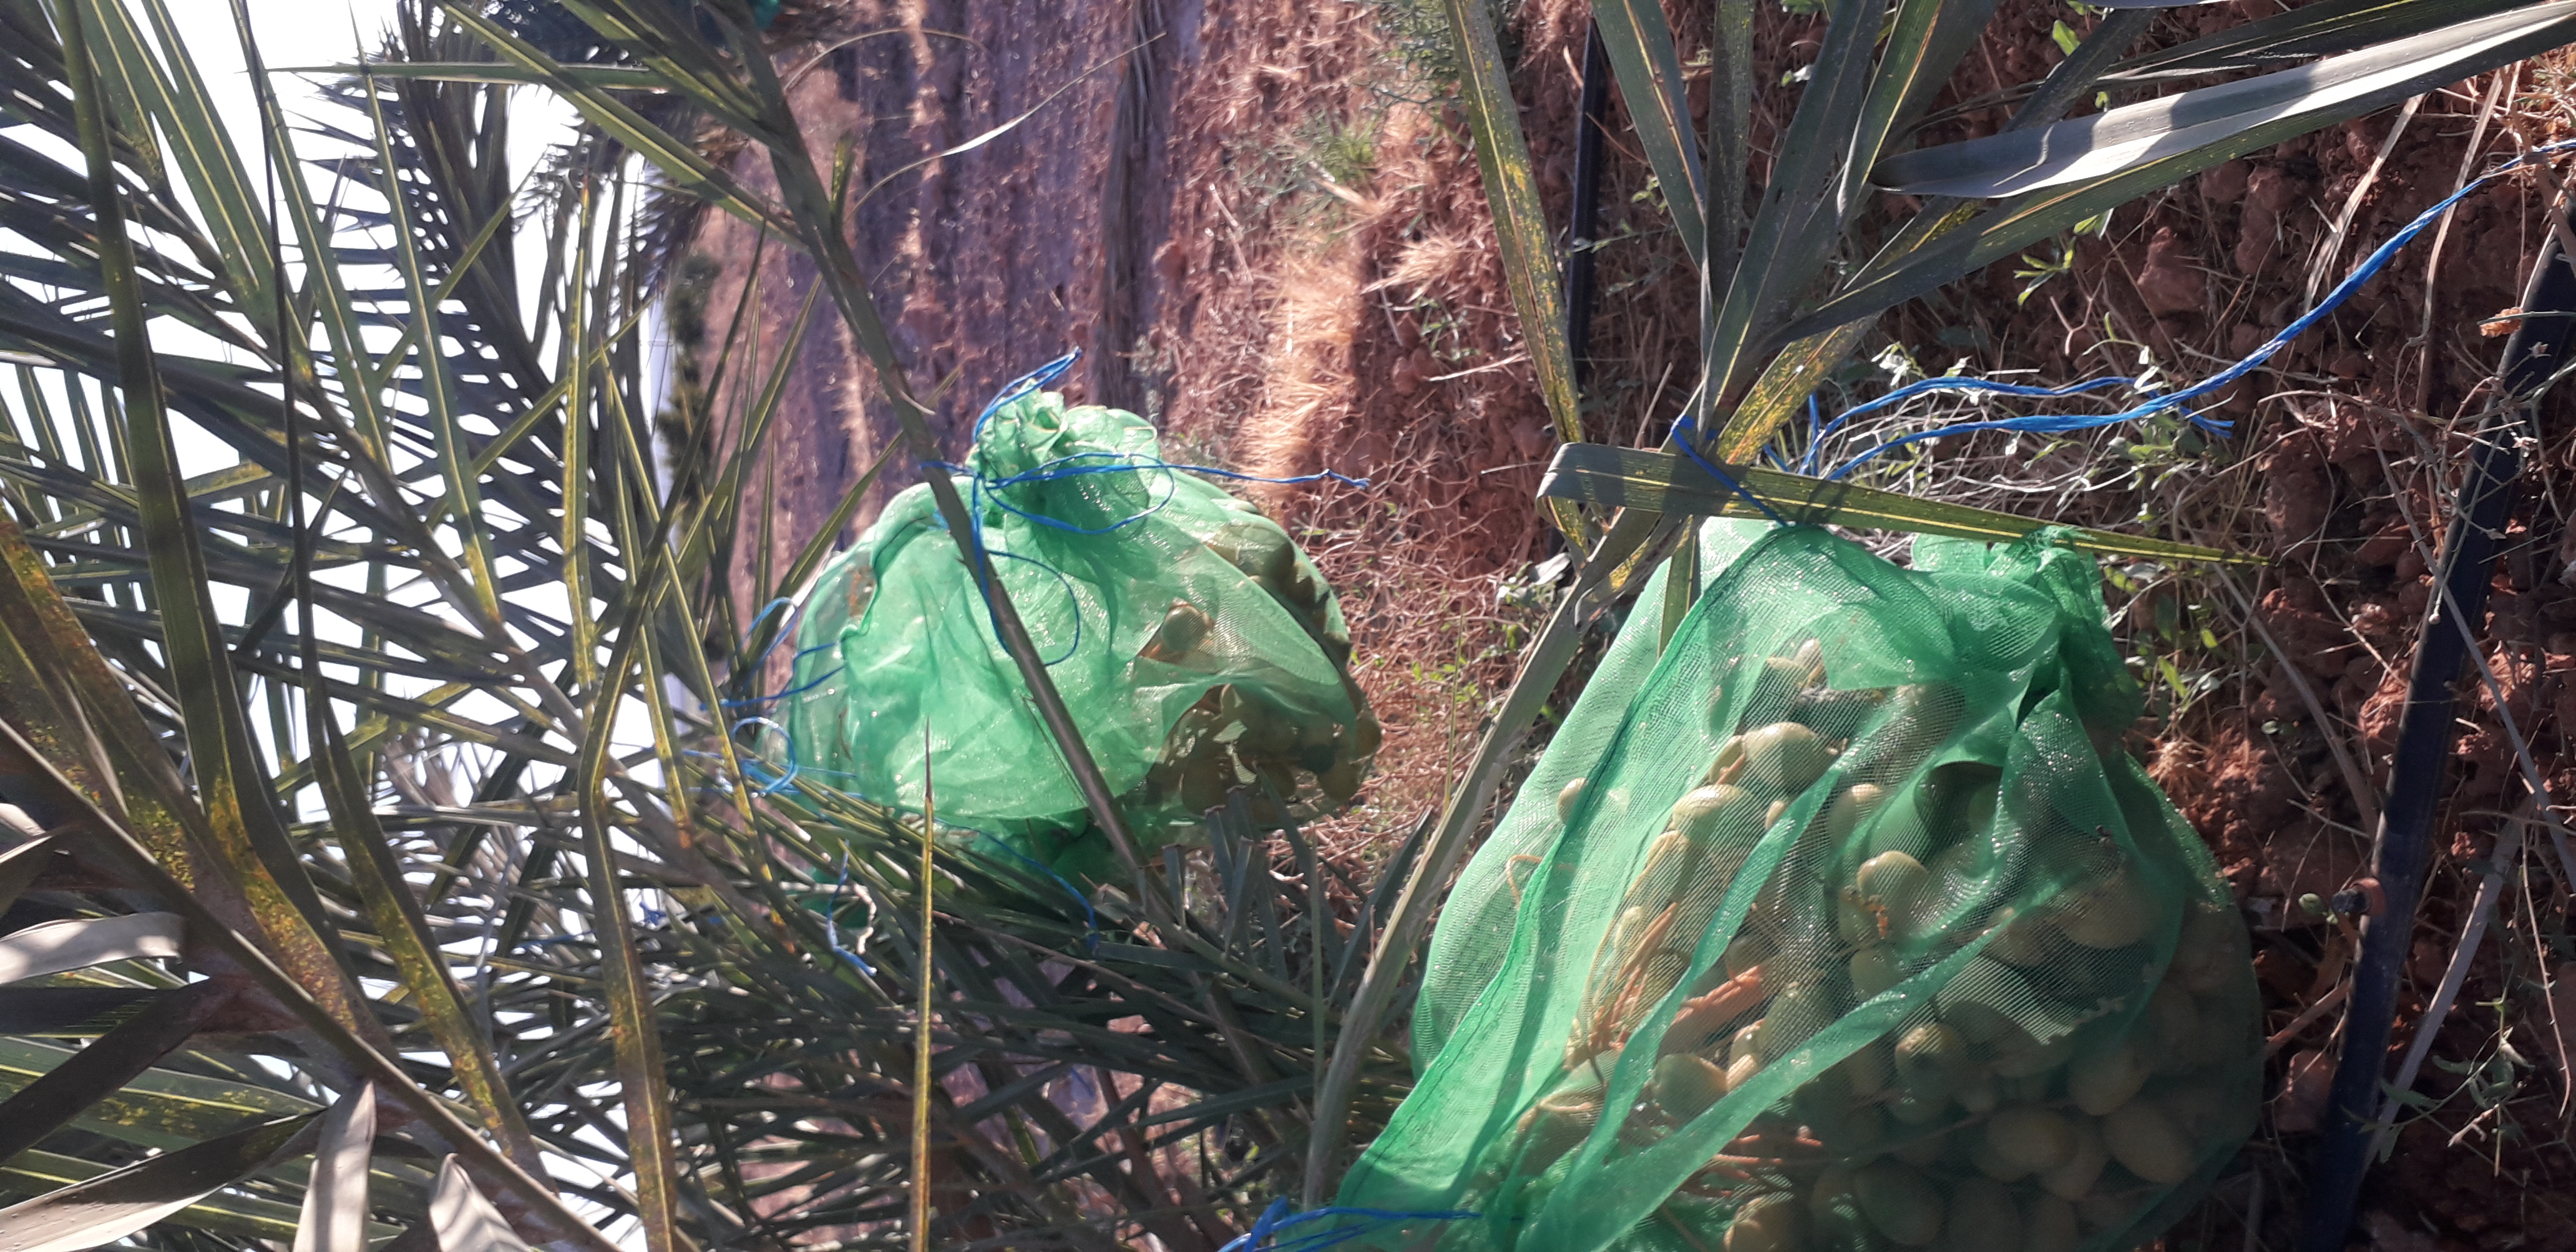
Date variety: Boufagous